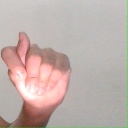
अक्षर: ट